Second Battle of Naktong Bulge

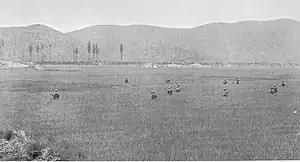

A decision was reached that the Marines would attack west at 08:00 on September 3 astride the Yongsan-Naktong River road; the 9th Infantry, B Company of the 72nd Tank Battalion, and D Battery of the 82nd AAA Battalion would attack northwest above the Marines and attempt to re-establish contact with the US 23rd Infantry; the 2nd Engineer Combat Battalion, remnants of the 1st Battalion, 9th Infantry, and elements of the 72nd Tank Battalion would attack on the left flank, or south, of the Marines to reestablish contact with the 25th Division. Eighth Army now ordered the US 24th Infantry Division headquarters and the US 19th Infantry Regiment to move to the Susan-ni area, south of Miryang and east of the confluence of the Nam River and the Naktong River. There it was to prepare to enter the battle in either the 2nd or 25th Division zone.